Heineken N.V.

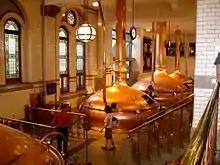
Interior of the former Heineken brewery in Amsterdam, which is now the museum Heineken Experience

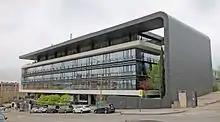
Heineken offices in Madrid, Spain

On 1 June 1941, Henry Pierre's son, Alfred Henry "Freddy" Heineken, entered the service of the Heineken company, which by then was no longer owned by the family. Freddy bought back stock several years later, to ensure the family controlled the company again, and in 1971 was appointed Chairman of the Executive Board. He was a powerful force behind Heineken's continued global expansion, and while he retired from the Executive Board in 1989, he maintained involvement with the company until his death in 2002.During this period, Heineken tried to increase its stock price by purchasing competing breweries and closing them down. After World War II, many small breweries were bought or closed. In 1968 Heineken merged with its biggest competitor, Amstel, and in 1975 opened a new brewery in Zoeterwoude. The Amstel brewery was closed in 1980, and its production moved to Zoeterwoude and Den Bosch.